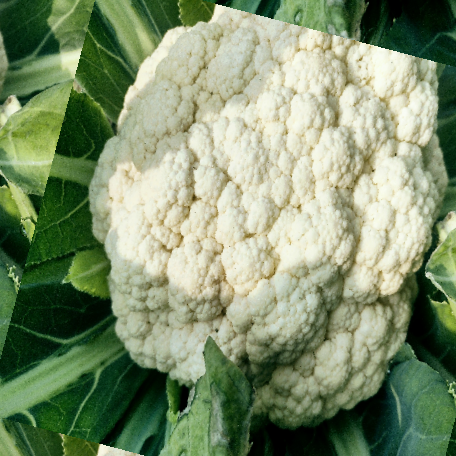
Label: Disease Free